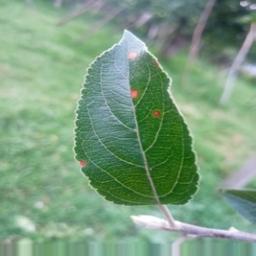
Label: Alternaria